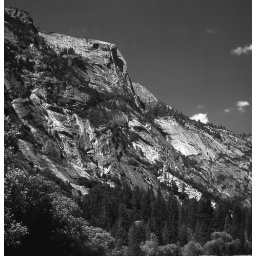
Yosemite mountain in mirror lake img023_bw.jpg